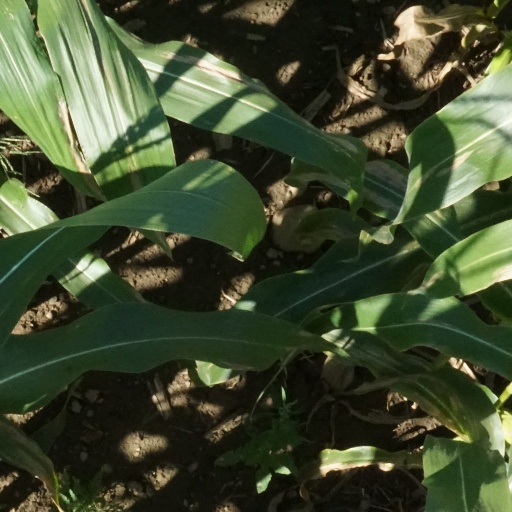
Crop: maize; corn